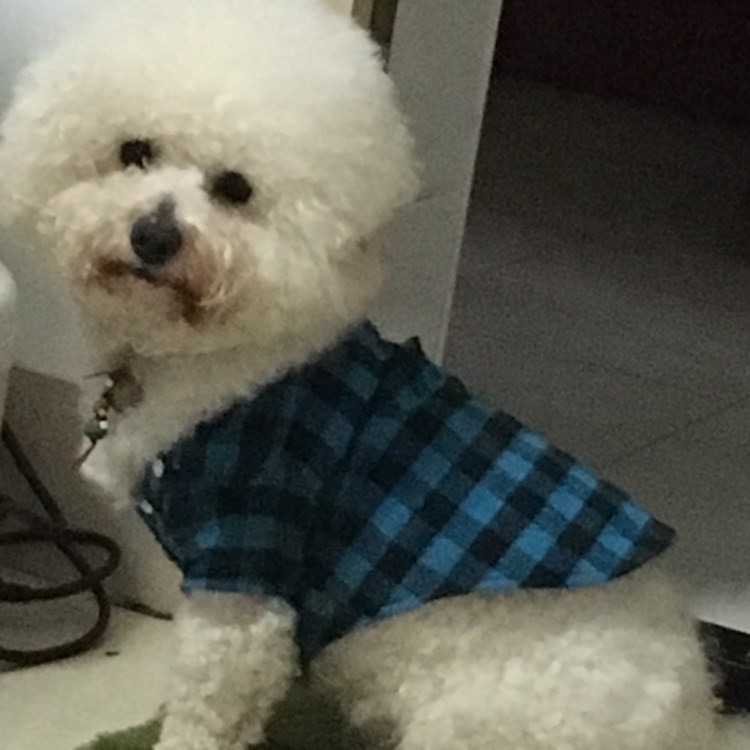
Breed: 3083-n000117-Bichon_Frise